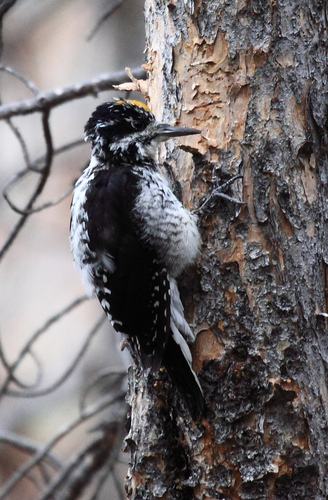
this bird has a black wing and a white belly, as well as grey tarsus and feet.
this bird is black and white speckled with a long narrow bill, and a bit of yellow on its crown.
this bird is black with white on its belly and has a long, pointy beak.
this bird has a speckled belly and breast with a long pointy bill.
a bird with a long poitned bill yellow crown and coarse white breast
this bird is black with white and has a long, pointy beak.
this bird has wings that are black and has a white belly
this bird is black with white and has a long, pointy beak.
this bird has ruffled black and white feathers with a long, blunt beak.
a bird with an almost completely black primaries, a white belly and a gold crown.
Species: American Three Toed Woodpecker